Amymone

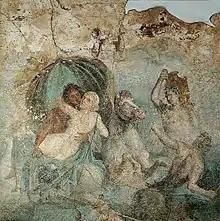
Neptune and Amymone, fresco in Stabiae, Italy, 1st century

Amymone is the subject of multiple, sometimes conflicting myths. She is most well-known for her involvement with Poseidon. In one common telling, Poseidon dried up all the springs around Argos due to Inachus, the first king of Argos, making a sacrifice to Hera and claiming the lands belonged to her instead of Poseidon, whose cult preceded hers in the region. One day, Amymone was sent out to fetch water. On her trip, she spotted a stag and shot an arrow at it. However, she missed and accidentally struck a satyr who began to pursue her. Seeing this, Poseidon intervened and took her for himself; afterwards the god revealed the springs of Lerna to her, a cult site of great antiquity near the shores of the Argolid.